Question: What color are the animals?
Tambaya: Wanne launi ne dabbobin?
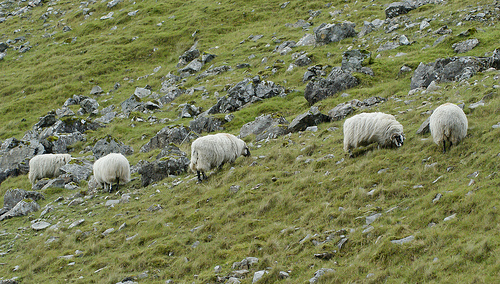
Answer: White.
Amsa: Fari.